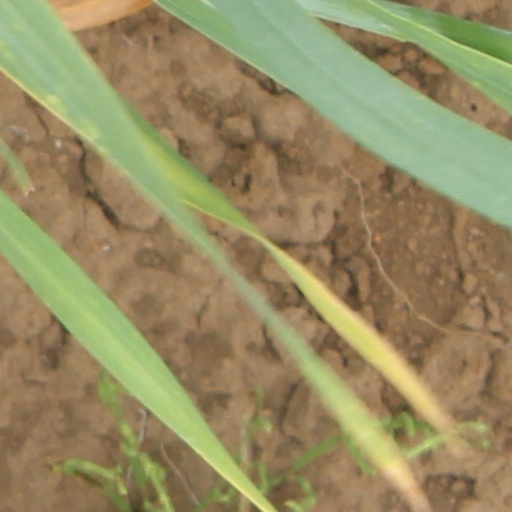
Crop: wheat